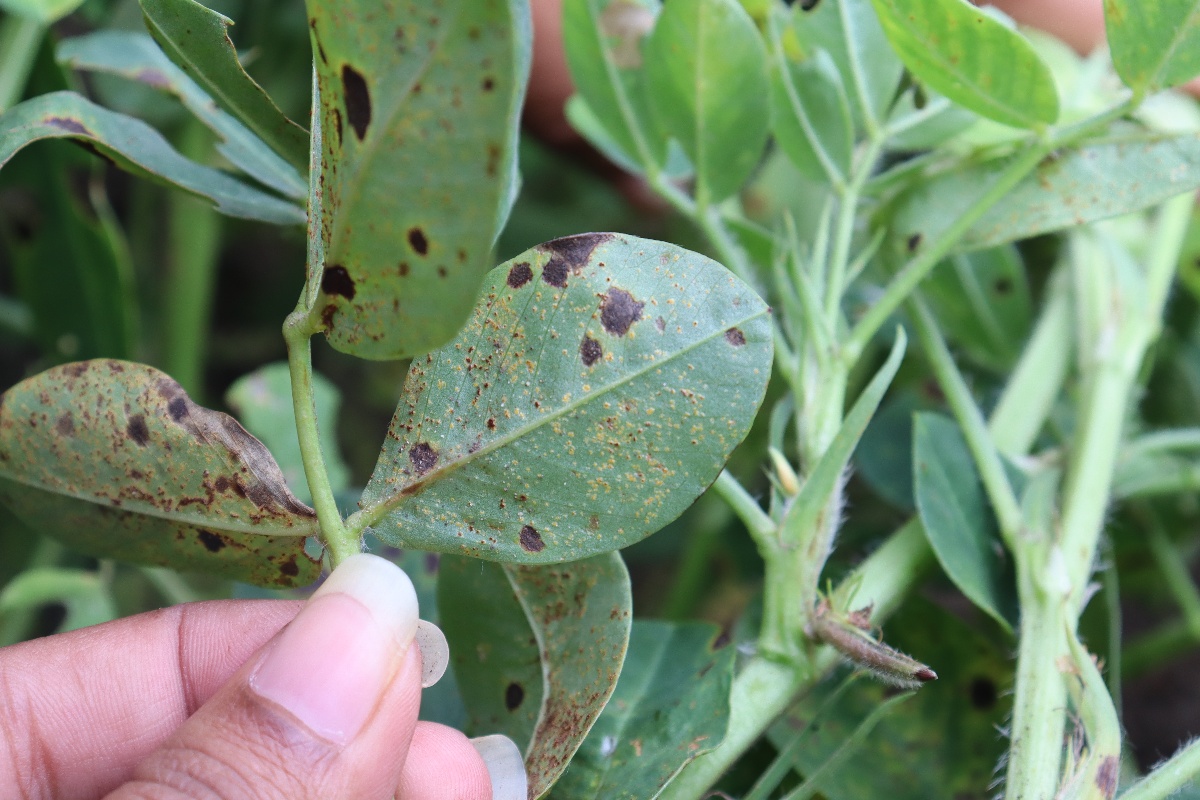
Label: rust